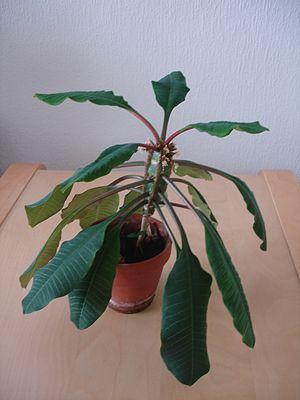
Euphorbia leuconeura est une plante de la famille des Euphorbiaceae. Son origine n'est pas vraiment prouvée, mais on la dit généralement originaire de Madagascar. Les zones rocheuses constituent son habitat naturel. Elle se reproduit en propulsant ses graines à plusieurs dizaines de centimètres dans les airs. En raison de la destruction de son habitat, c'est une plante menacée d'extinction. C'est pourquoi elle est protégée par diverses conventions.